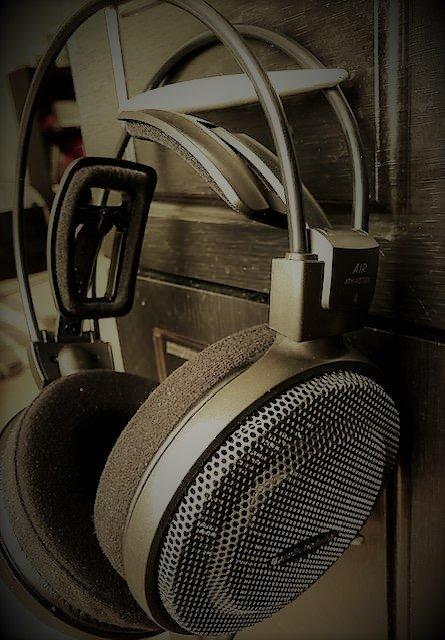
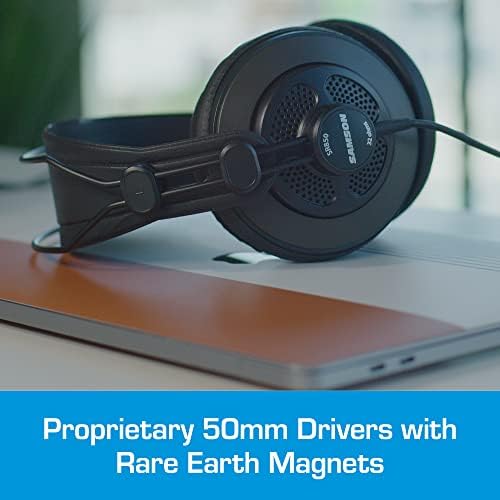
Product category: headphones
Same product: no